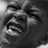
Emotion: happy